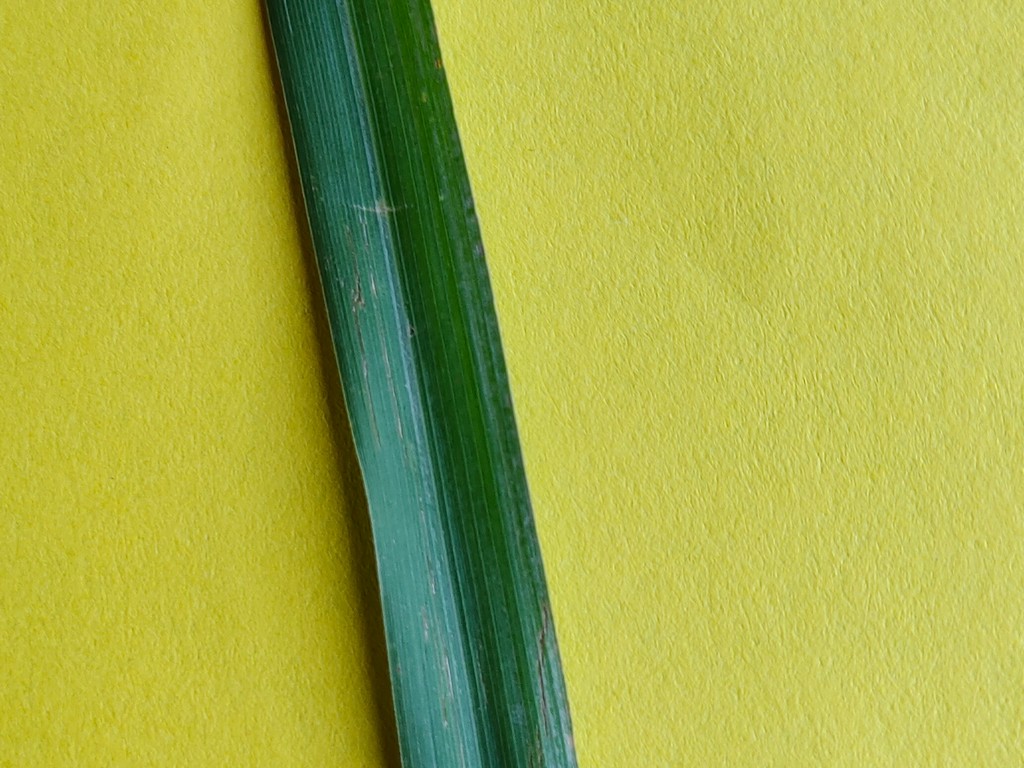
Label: Unhealthy